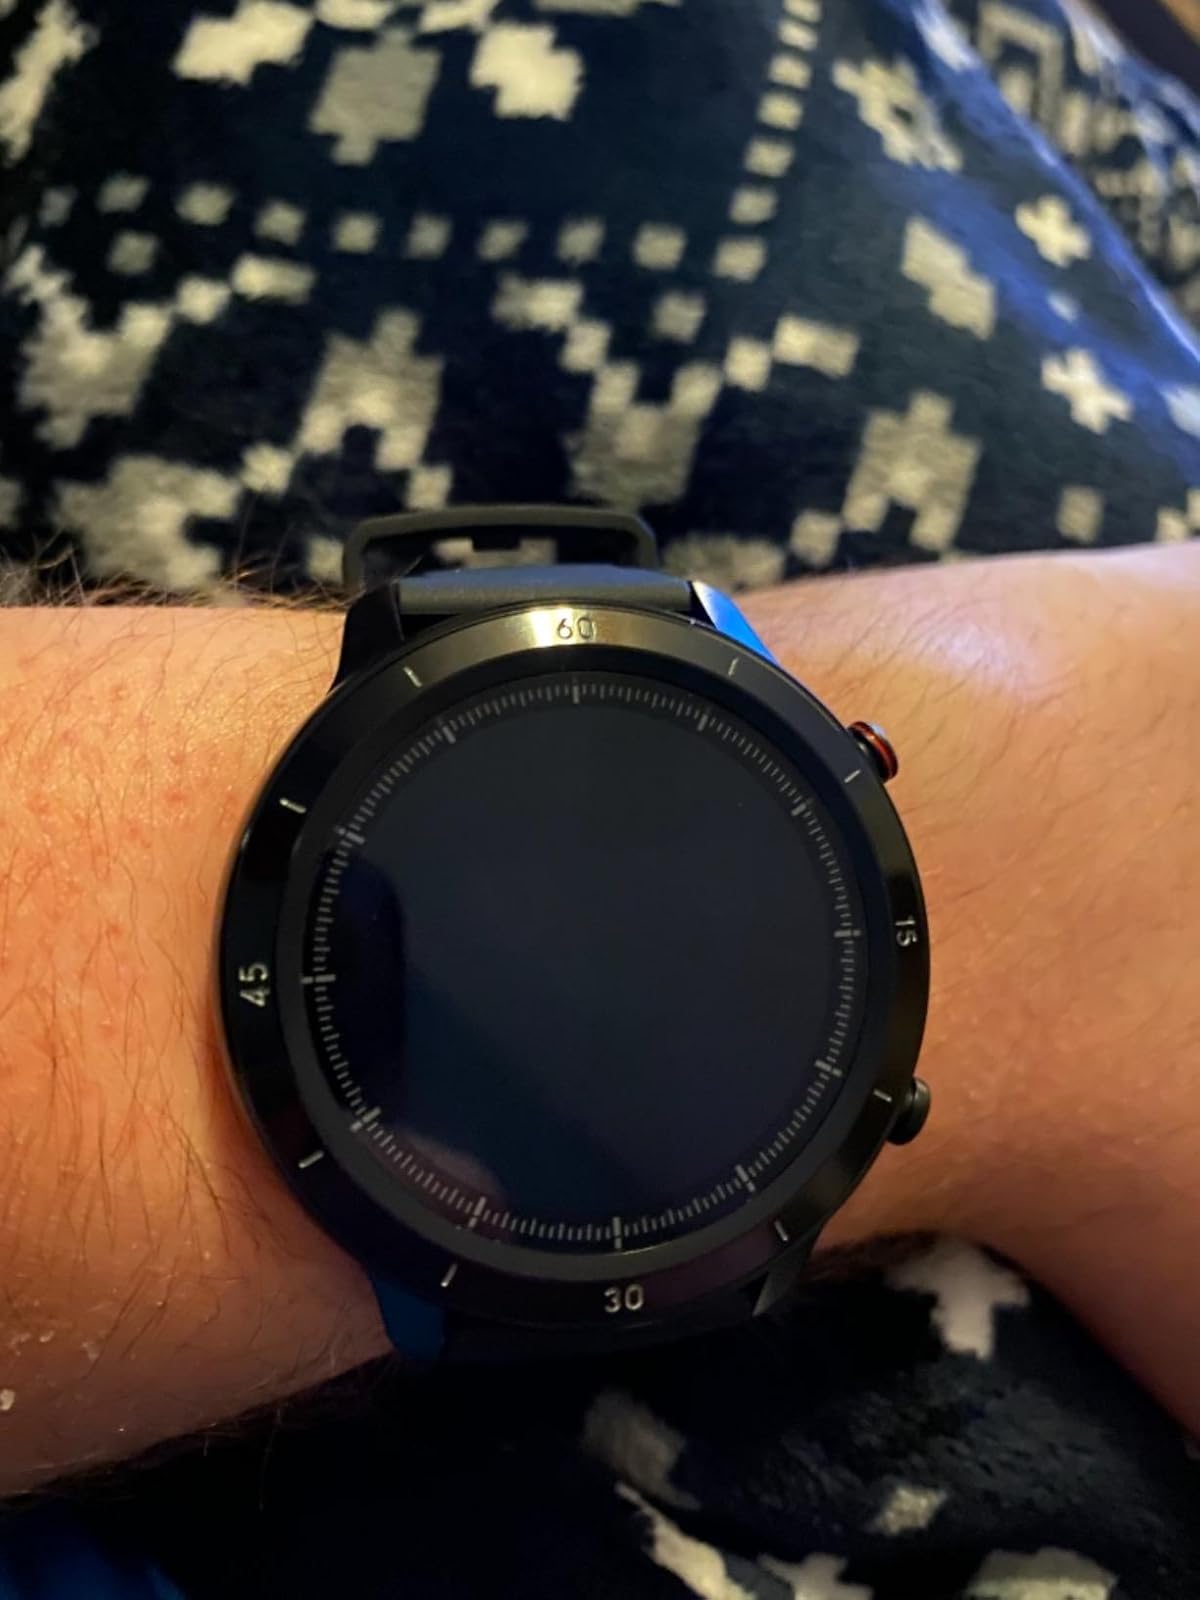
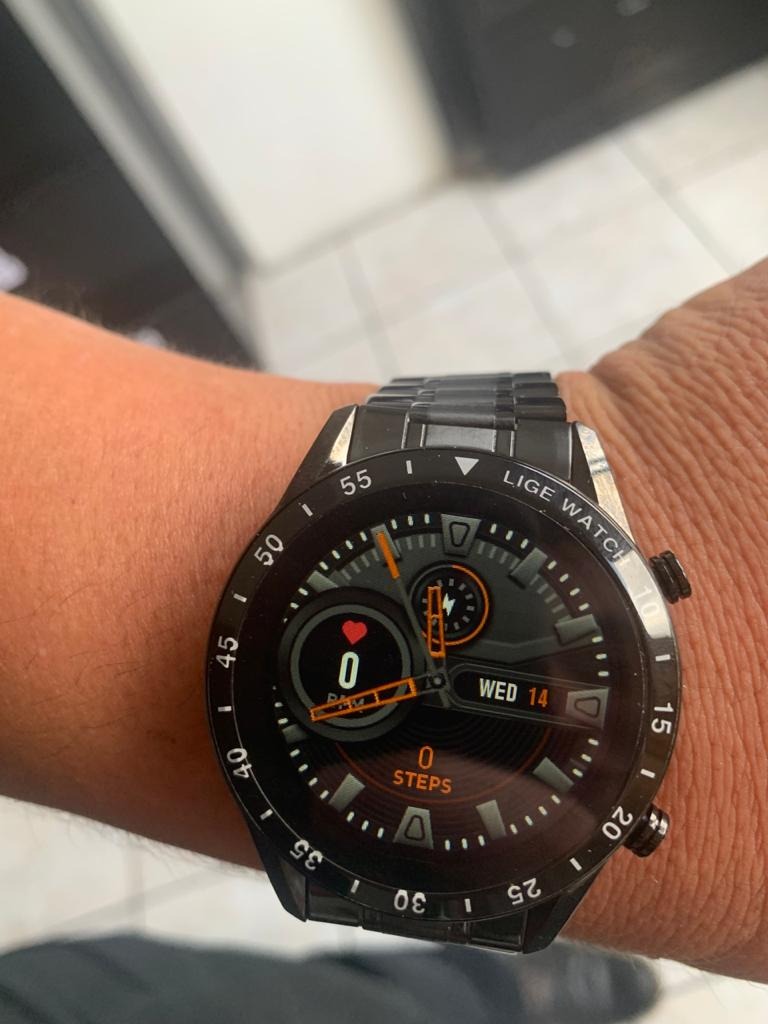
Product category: smartwatch
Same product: no